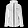
Label: Coat